Clint McKay

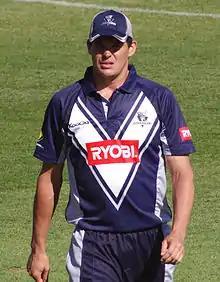
McKay playing for Victoria in 2011

Mckay made his first class debut for Victoria in November 2006. He later took 6/34 for Victoria's 2nd XI and forced his way into the one-day team, debuting against Tasmania at the MCG. He plays district club cricket for Essendon.